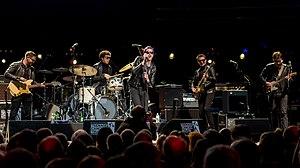
The Jaded Hearts Club est un supergroupe britannique formé en 2018. Il se compose de Miles Kane et Nic Cester au chant, Matt Bellamy à la basse et au chant, Graham Coxon et Jamie Davis à la guitare, et Sean Payne à la batterie. Les artistes Paul McCartney, Chris Cester, Dominic Howard, Ilan Rubin, et Christopher Wolstenholme apparaissent occasionnellement aux côtés du groupe.